Battle of Fei River

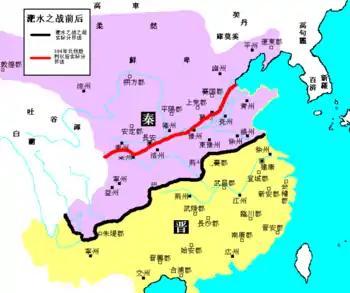
Former Qin is in purple, while the Eastern Jin is in yellow. The red line marks the new border between Former Qin and Eastern Jin after the latter's victory at Fei River, while the border marked on the map represents the pre-battle border, the furthest line reached by Former Qin forces before their catastrophic defeat.

The state of Former Qin, led by ethnic Di tribesmen, rose rapidly from a string of successes in the 350s. Fu Jiān, the nephew of the founder Fu Jiàn, was a vigorous leader of tremendous drive and ambition. In 370 he conquered the state of Former Yan and in 373 seized modern Sichuan and Chongqing from Jin. In 379, the strategically important city of Xiangyang, gateway to the Middle Yangtze, fell to Qin. By 381, he had conquered all of north China and was preparing for an invasion of the south.